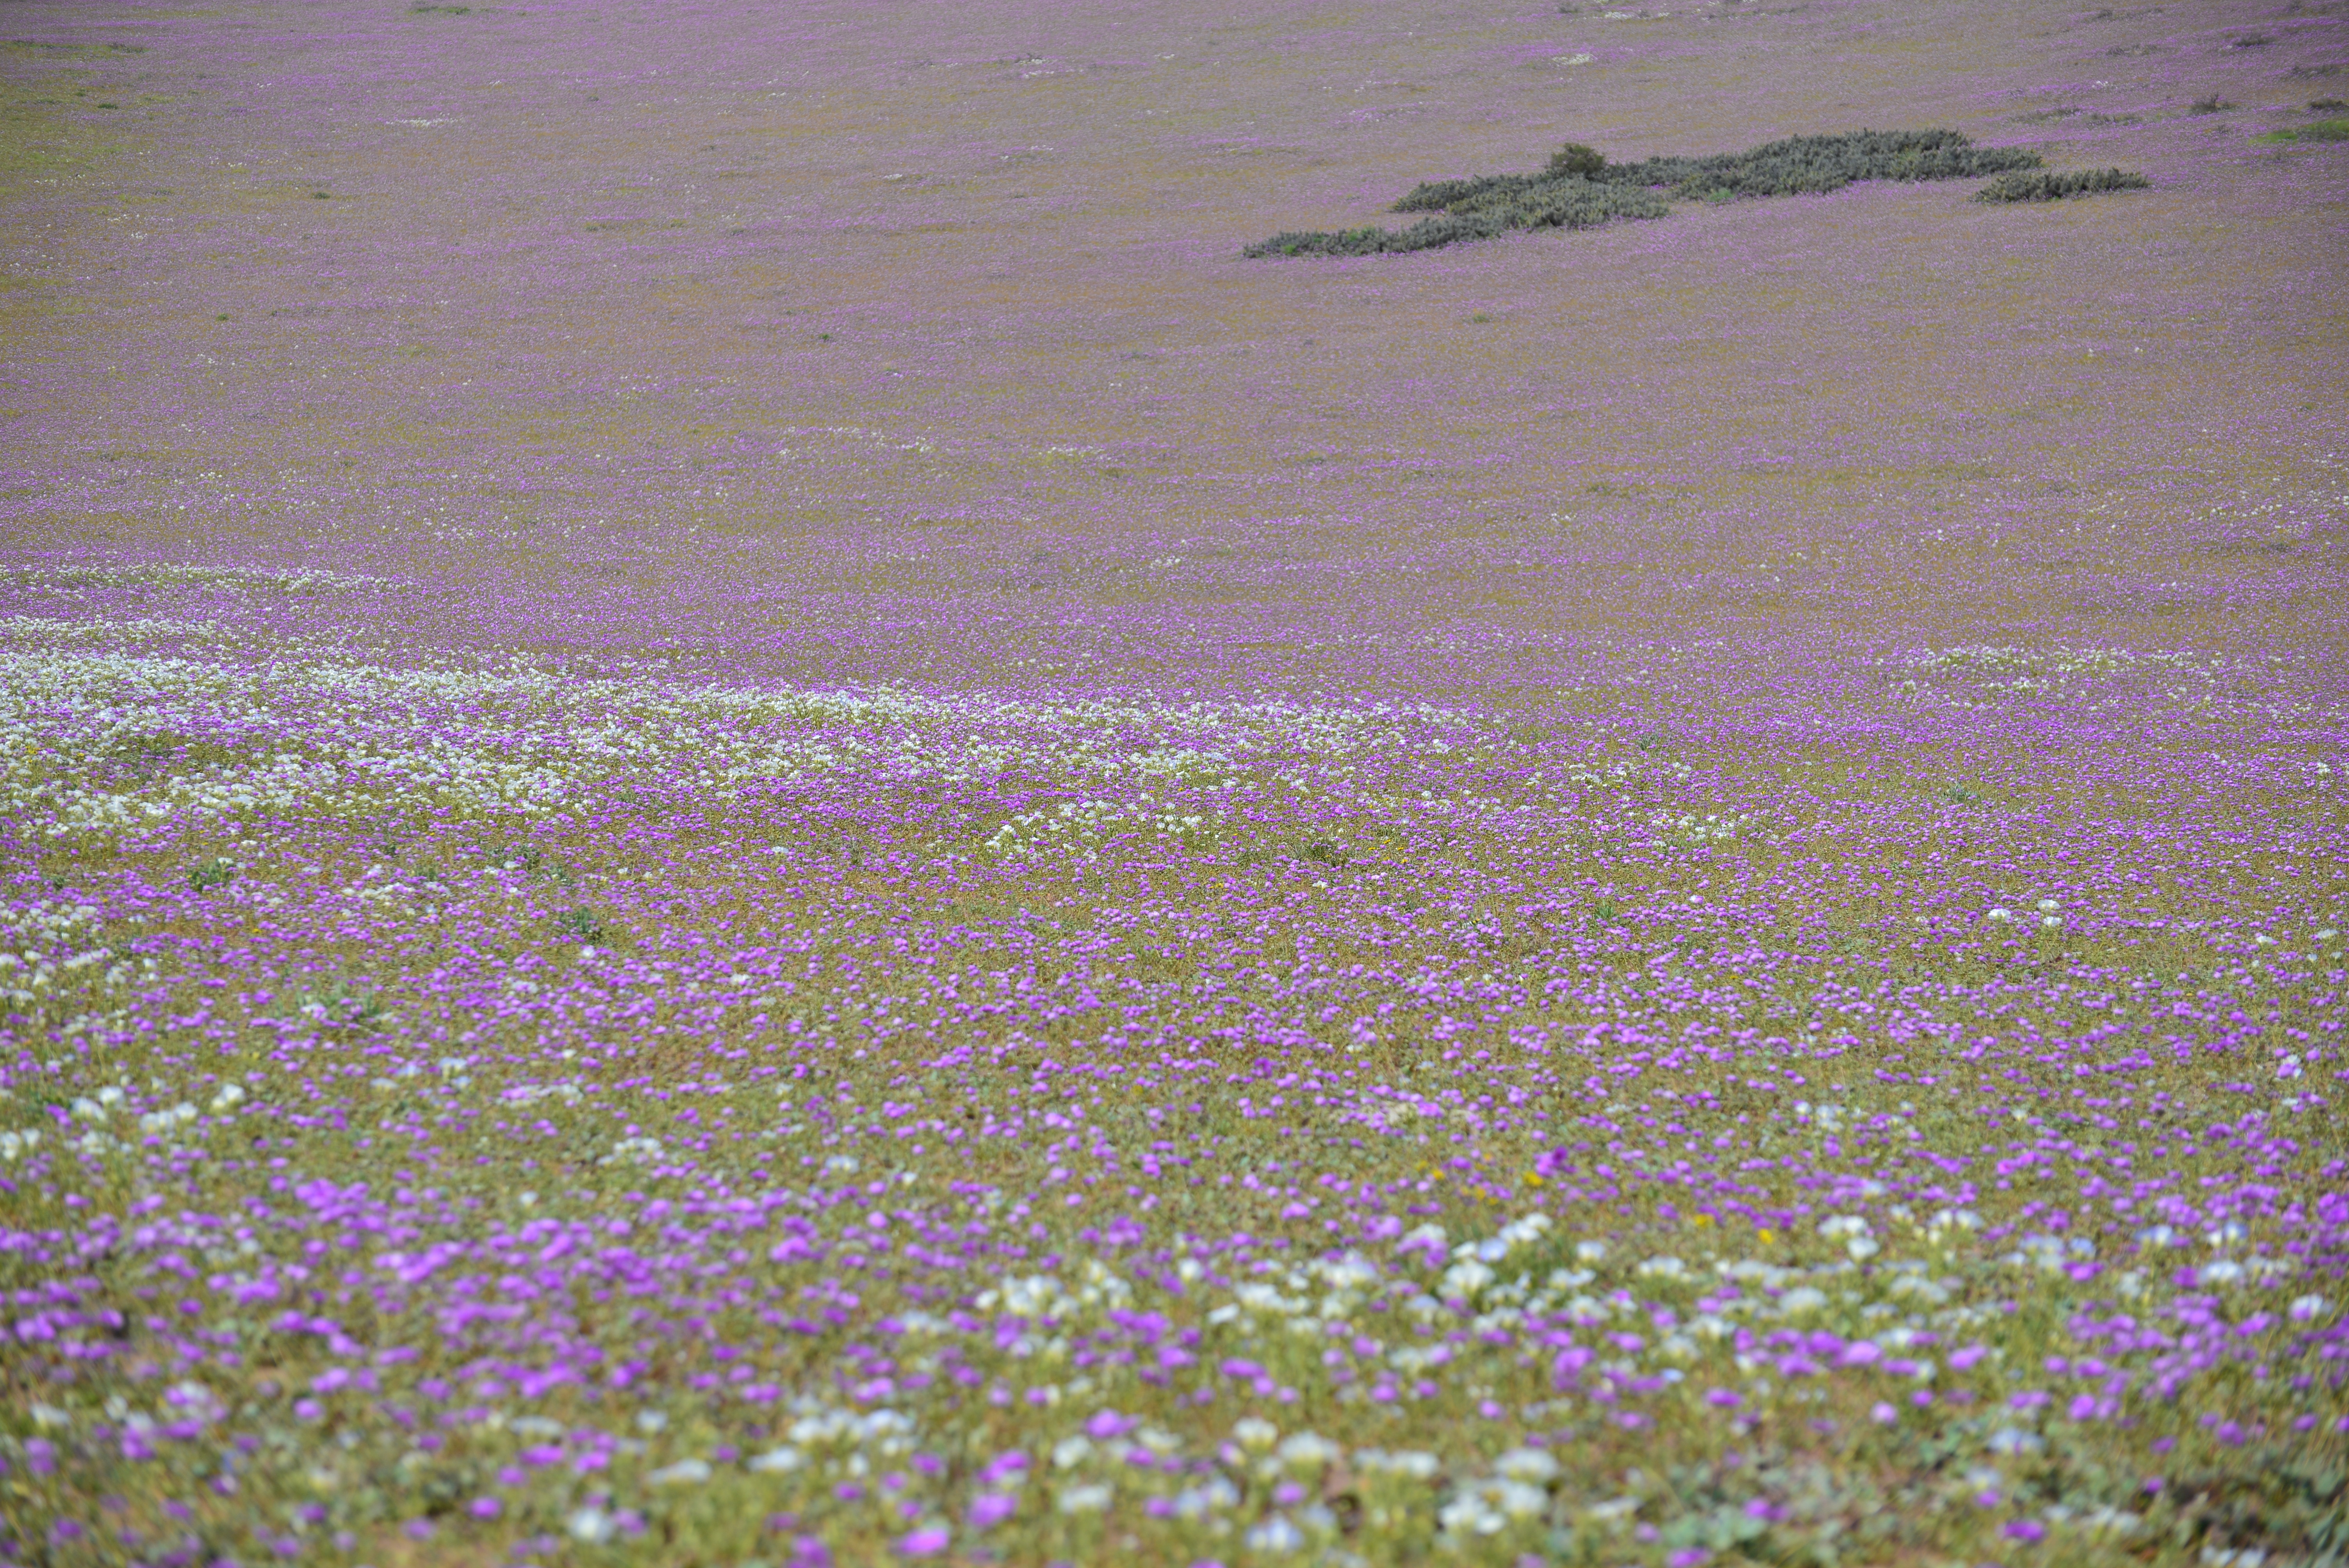
nature, plant, field, meadow, prairie, desert, flower, purple, petal, lavender, plain, wildflower, flowers, hills, grassland, habitat, ecosystem, tundra, steppe, violet flower, flowering plant, desert flower, natural environment, grass family, land plant, flowering desert